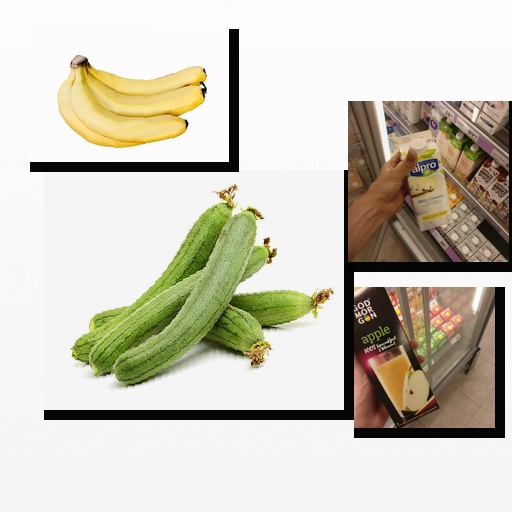
Food items: ridge_gourd, apple_juice, banana, vanilla_soyghurt